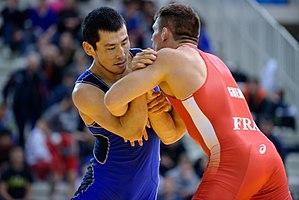
Le Français Steeve Guénot (en rouge) affronte le Kazakhstanais Demeu Zhadrayev (en bleu) en tournoi nordique -71kg de lutte gréco-romaine au Tournoi international Grand Paris Seine Ouest à Issy-les-Moulineaux.